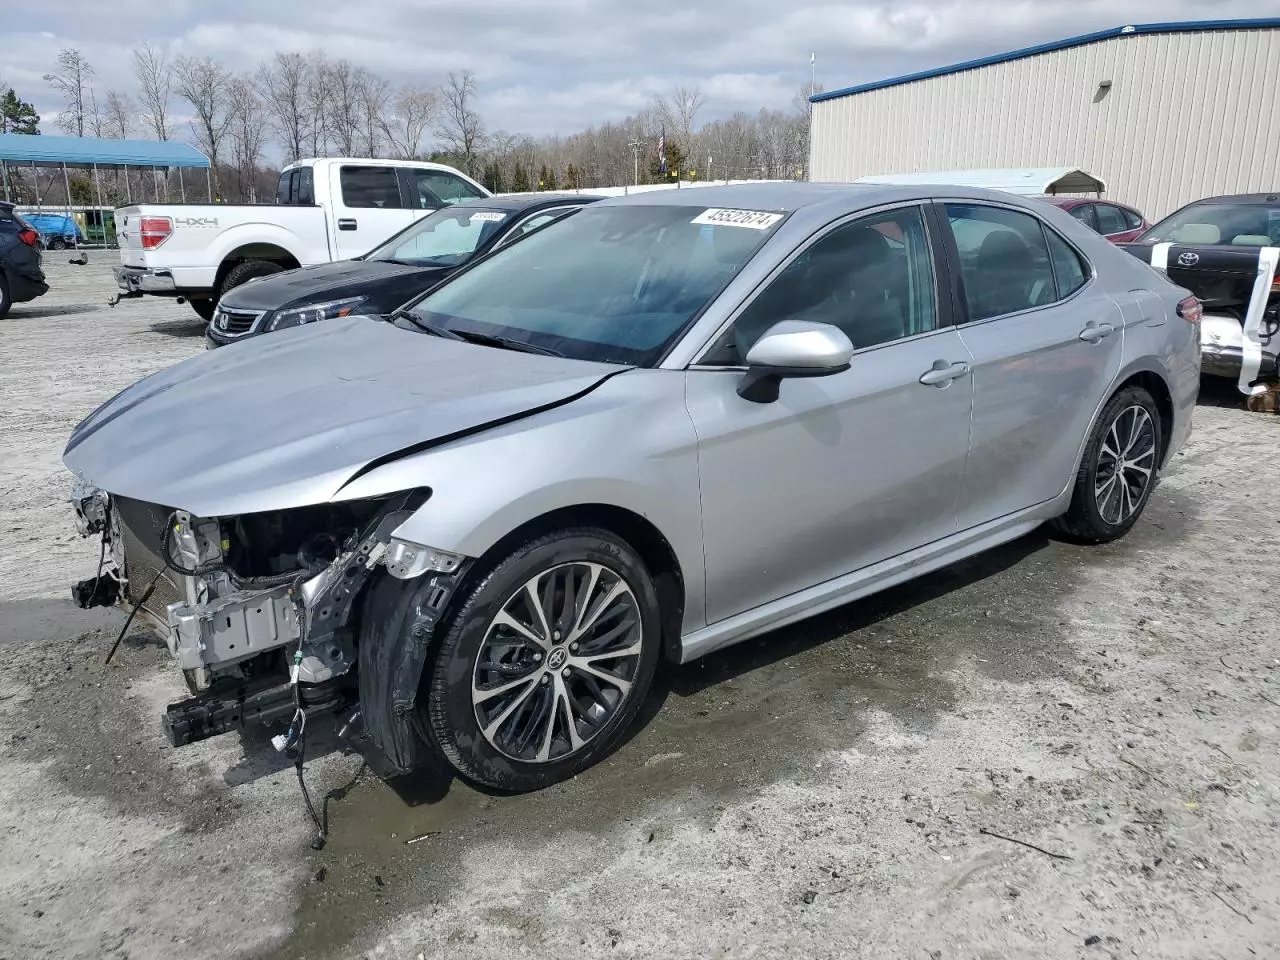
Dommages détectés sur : plaque d'immatriculation avant, pare-choc avant, feu avant gauche, capot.
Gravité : majeur